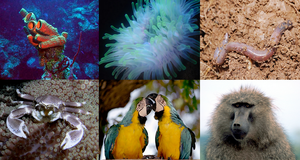
Une vue très globale pour illustrer les Métazoaires